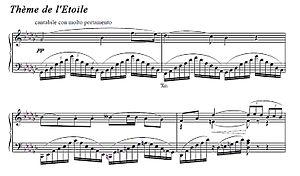
Thème de l'Etoile extrait de l'Etoile du Nord de Meyerbeer
L'Étoile du Nord est un opéra-comique en trois actes de Giacomo Meyerbeer, sur un livret d'Eugène Scribe. Créée le 16 février 1854 à l'Opéra-Comique de Paris sous la direction de Théophile Tilmant, l'œuvre est une refonte du singspiel Ein Feldlager in Schlesien que Meyerbeer avait composé en 1844 pour l’inauguration du Théâtre royal de Berlin. Le succès remporté à la création est considérable et la 100ème représentation est donnée seulement un an plus tard. A l’instar des autres ouvrages lyriques du compositeur, L'Étoile du Nord sombrera néanmoins dans l’oubli et, des six opéras composés pour Paris, c’est sans doute celui qui est le moins représenté désormais.